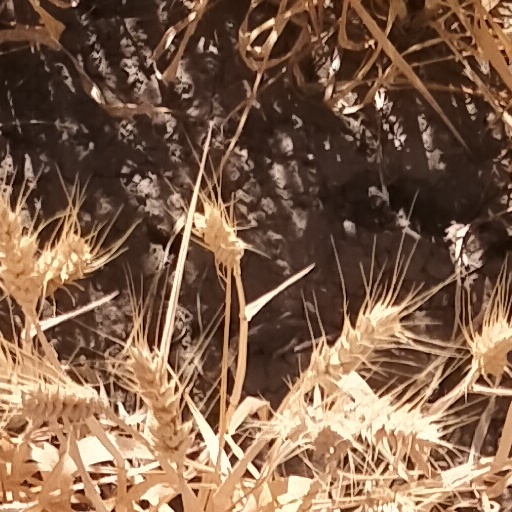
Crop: wheat